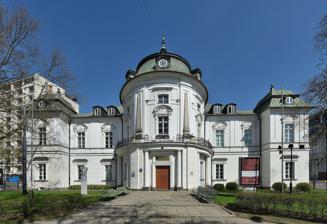
Building: Przebendowski Palace
Country: Poland
Year built: 1730
Historic building in Poland Przebendowski Palace Pałac Przebendowskich Przebendowski Palace, Western façade General information Architectural style Baroque Address al. Solidarności 62 Town or city Warsaw Country Poland Construction started 1728, 1948–1949 Demolished 1944 Client Jan Jerzy Przebendowski Design and construction Architect(s) Jan Zygmunt Deybel Przebendowski Palace ( Polish : Pałac Przebendowskich , pronounced : [pʂɛbɛnˈdɔfskʲi] ) is a Baroque palace in Warsaw , built in the first half of the 18th century for Jan Jerzy Przebendowski, currently the seat of the Polish Museum of Independence . It is located between the carriageways of the main road 62 "Solidarności" Avenue (the former address was 14 Bielańska). History The palace was built in the Baroque style around 1730, on the ruins of an earlier building for the Crown Treasurer, Jan Jerzy Przebendowski. Its designer was Jan Zygmunt Deybel . After Jan Jerzy Przebendowski's death, the palace was inherited by his daughter Dorothy Henrietta, then by Piotr Jerzy Przebendowski. After the property was inherited by Ignacy Przebendowski, it was rented from 1760-1762 to palace diplomat and Member of the Spanish Court, Pedro Pablo de Bolea , who started the palace's famous masked balls. Ignacy Przebendowski sold the palace in 1766, to Constance Lubienska of Łubna, and in 1768 all rights were acquired by Constance's husband, the Royal Treasurer Roch Kossowski. In the first half of the 19th century, the palace was converted into a tenement house. The palace housed such establishemnts as a wax figures museum, restaurant, cafe, printing house and a Trade Tribunal. From 1863 to 1912 it belonged to Jan Zawisza, and after his death, to his wife Elżbieta and daughter Maria. In 1912, it was acquired by the Prince Janusz Radziwiłł , Ordynat of Ołyka and owner of Nieborów Palace . Around 70% of the building was destroyed during the Warsaw Uprising ( World War II ), and was taken from Janusz Radziwiłł in 1947, and rebuilt under supervision of Brunon Zborowski in 1949, together with a major throughroad. During the People's Republic of Poland it served as the Central Museum to Lenin , opened on April 21, 1955. Since 1990, the building has housed the office of the Museum of Independence ( Polish : Muzeum Niepodległości w Warszawie ). From 2000 to 2009, it also functioned as the Cinema Paradiso (Kino Paradiso) - named after the Italian movie of the same name - which was run by distributor Solopan for challenging and non-commercial films of high artistic interest. The projectors were removed during a renovation. In 2019, the palace's exterior as well as interiors underwent an extensive refurbishment. Bibliography Anna Saratowicz, Pałac Przebendowskich, Warszaw 1990, ISBN 8301096233 . Charles Mórawski Wieslaw Głębocki "Warszawa"-tourist guide, Warsaw 1982, KAW References